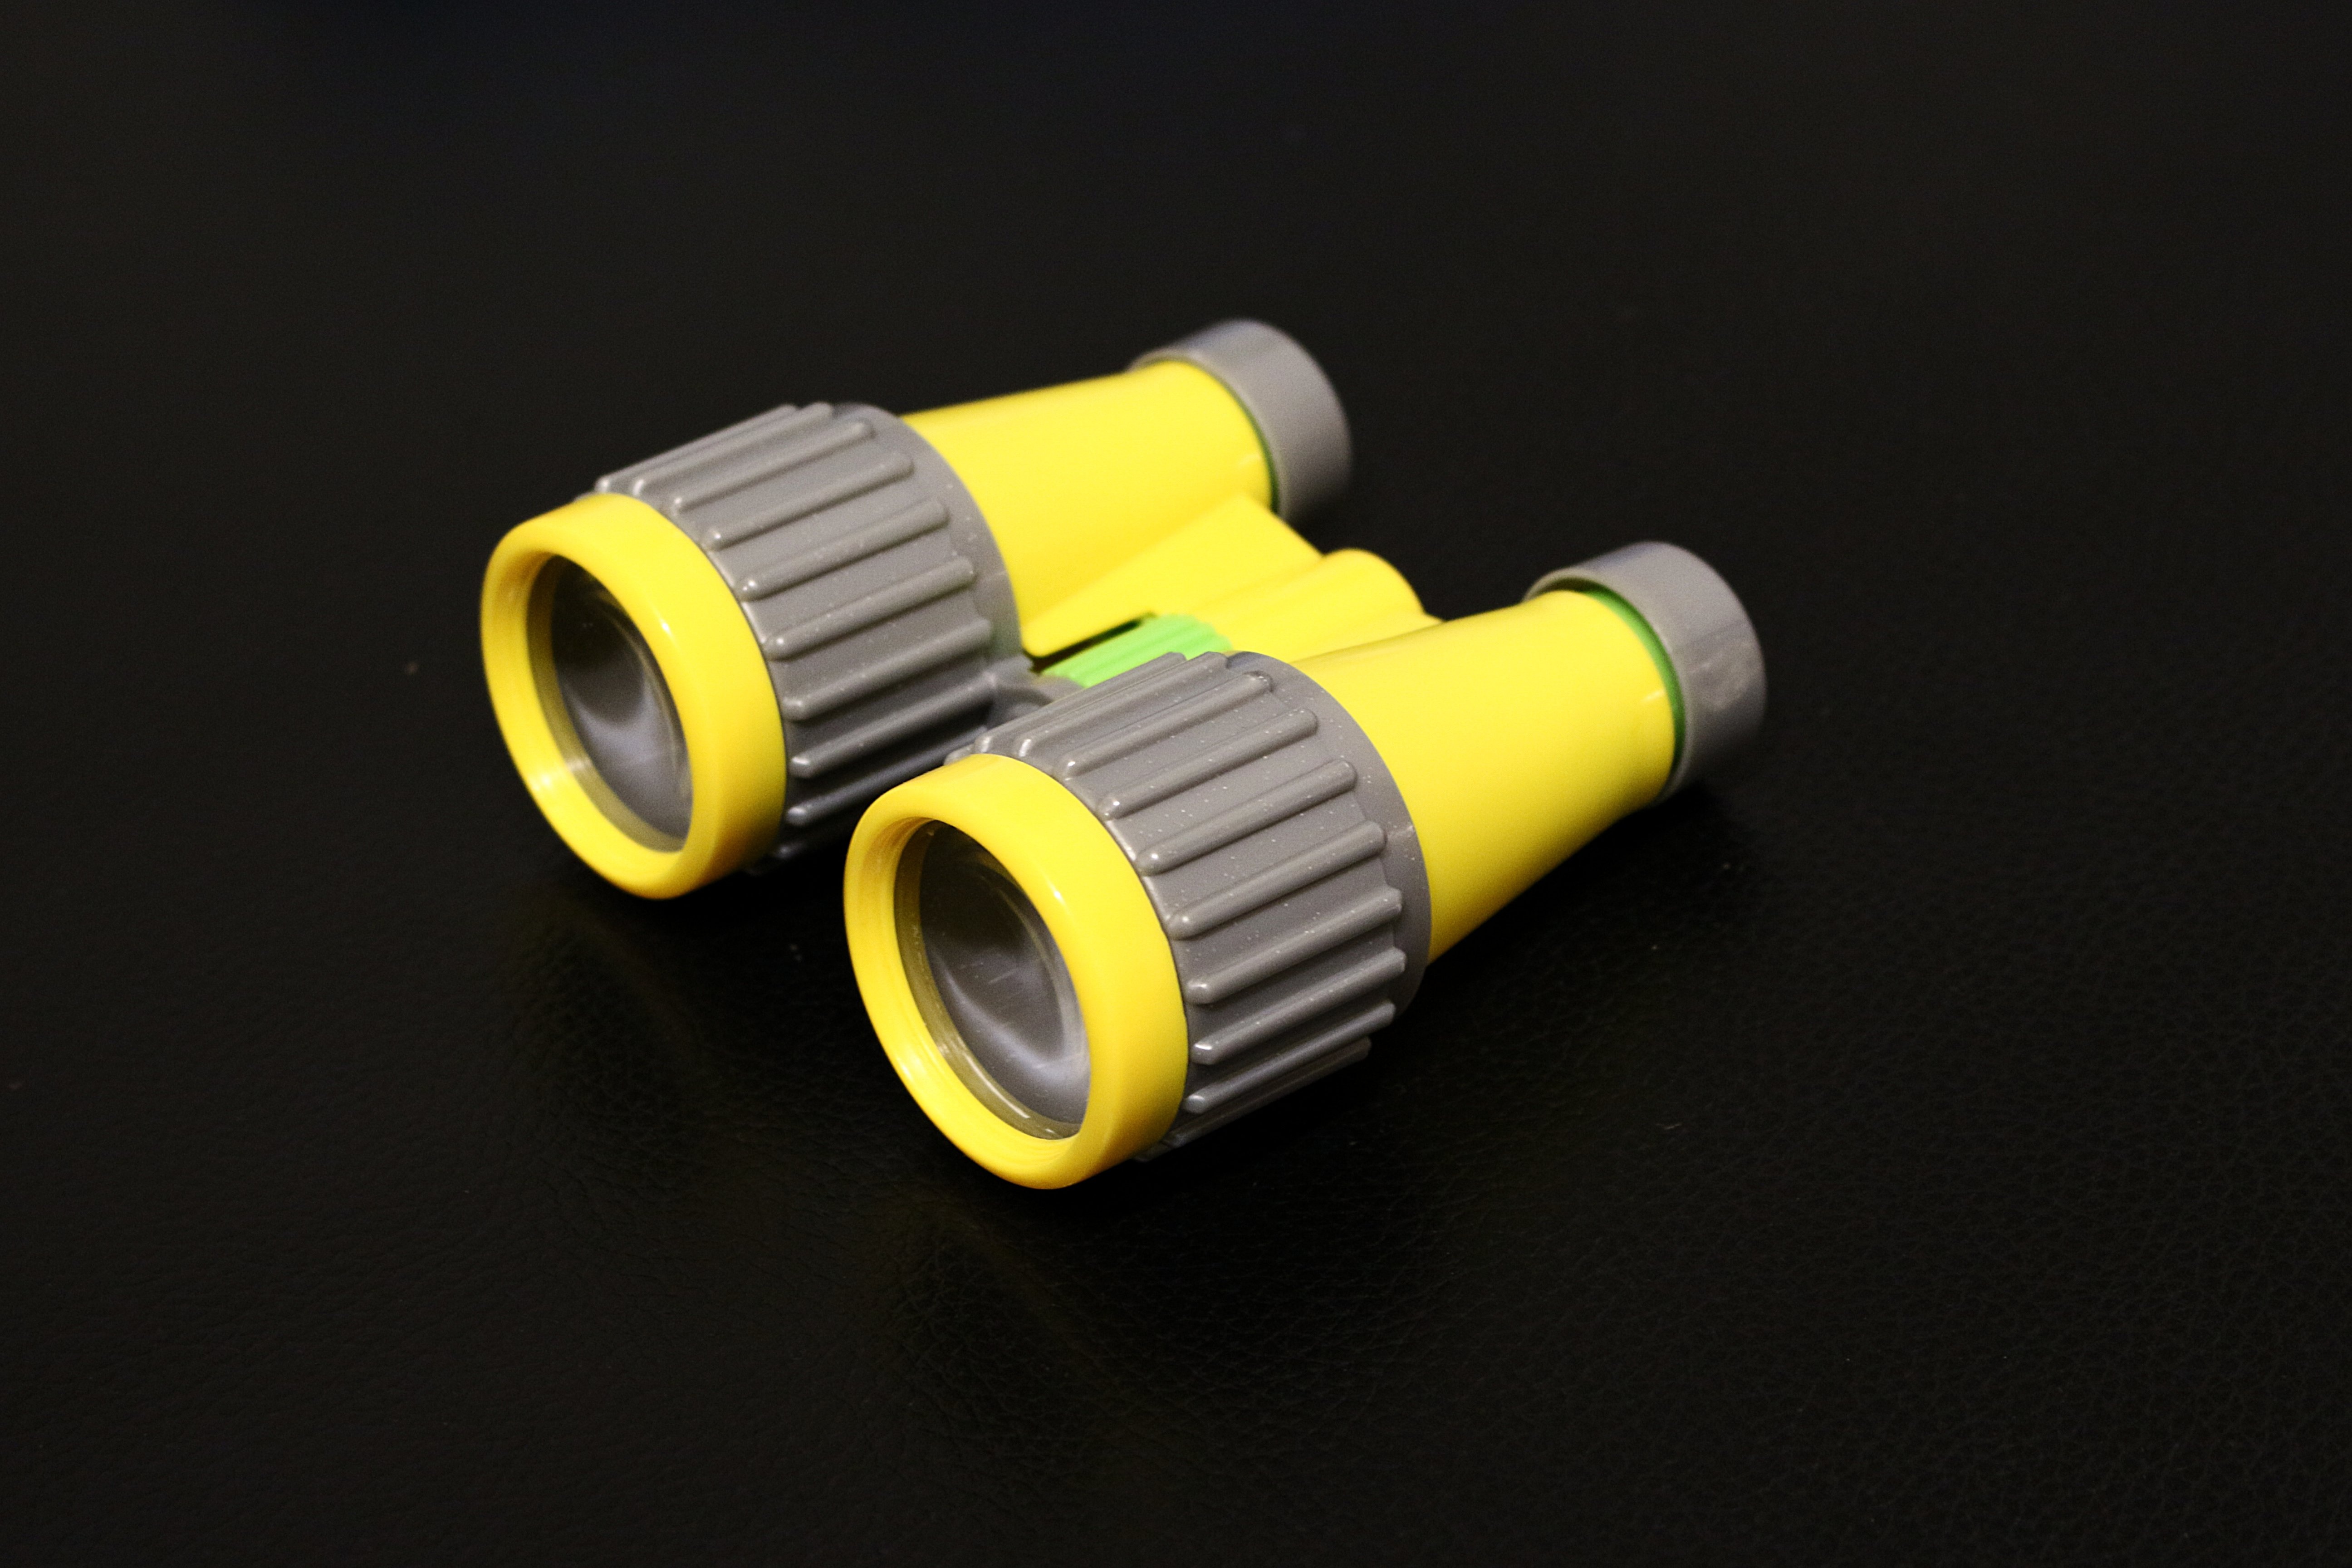
light, yellow, optics, product, toys, binoculars